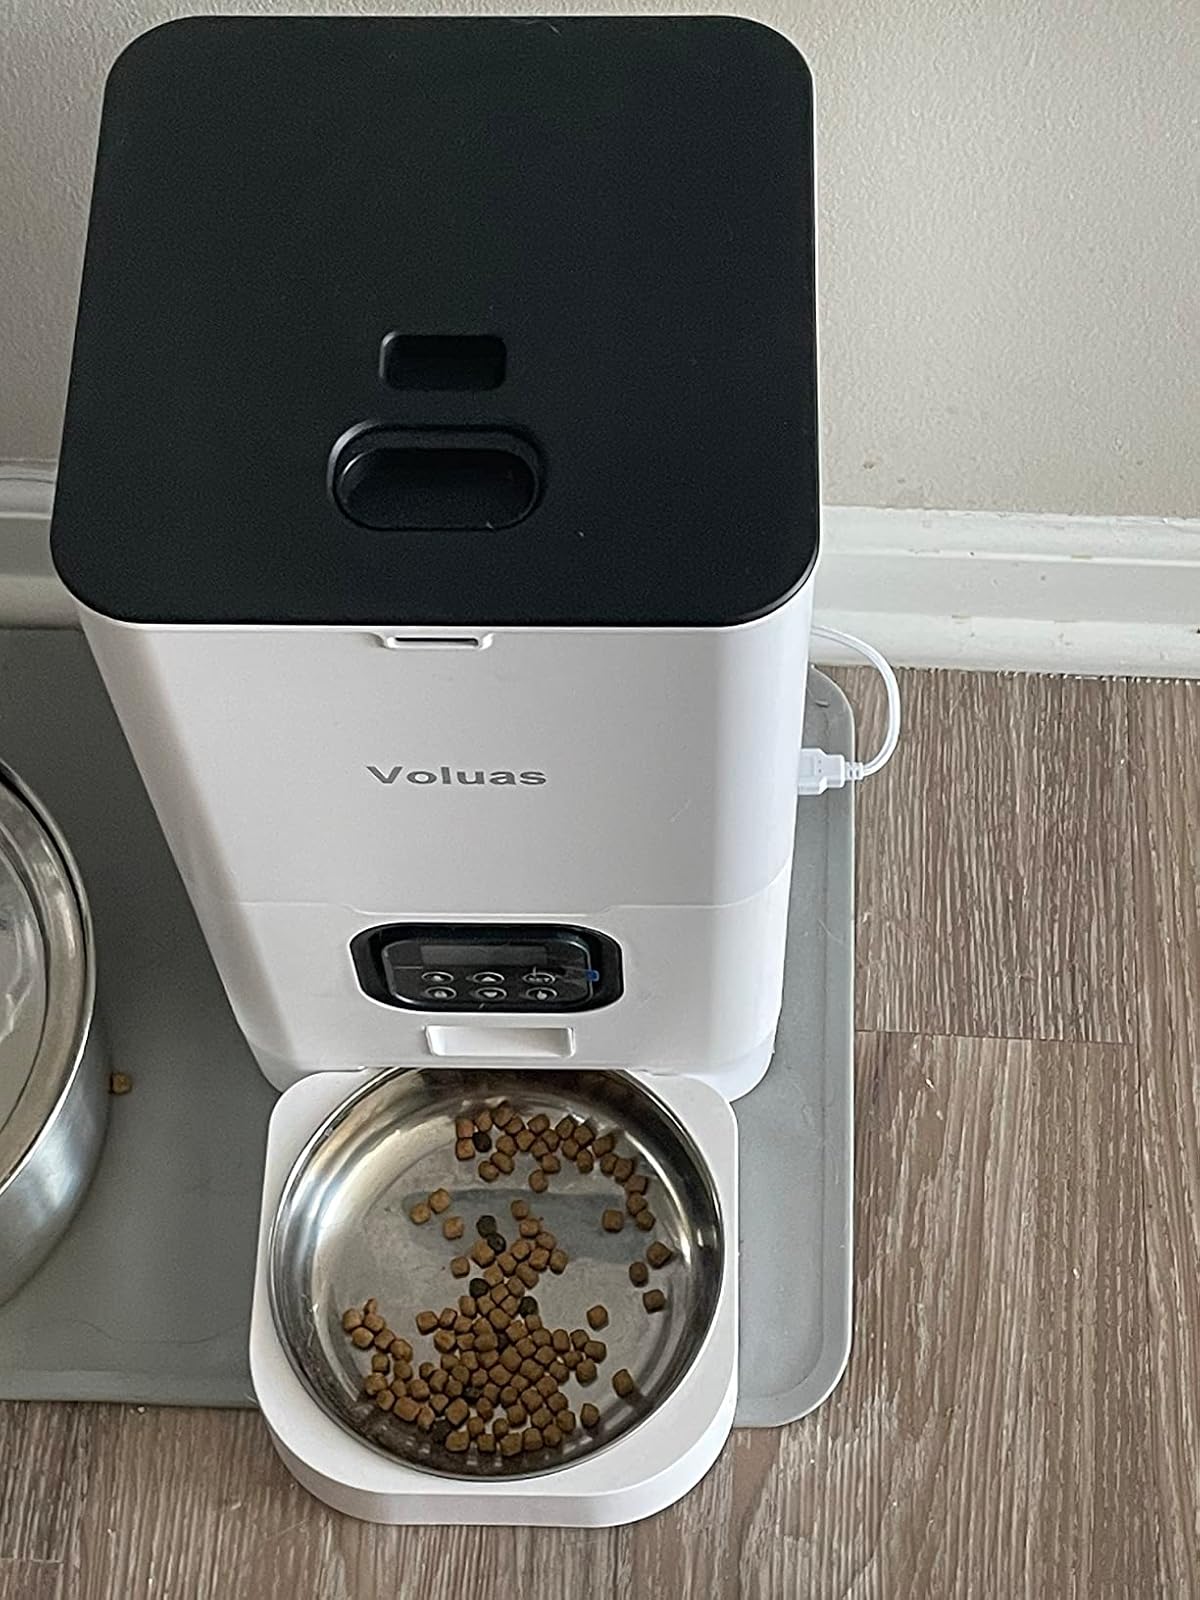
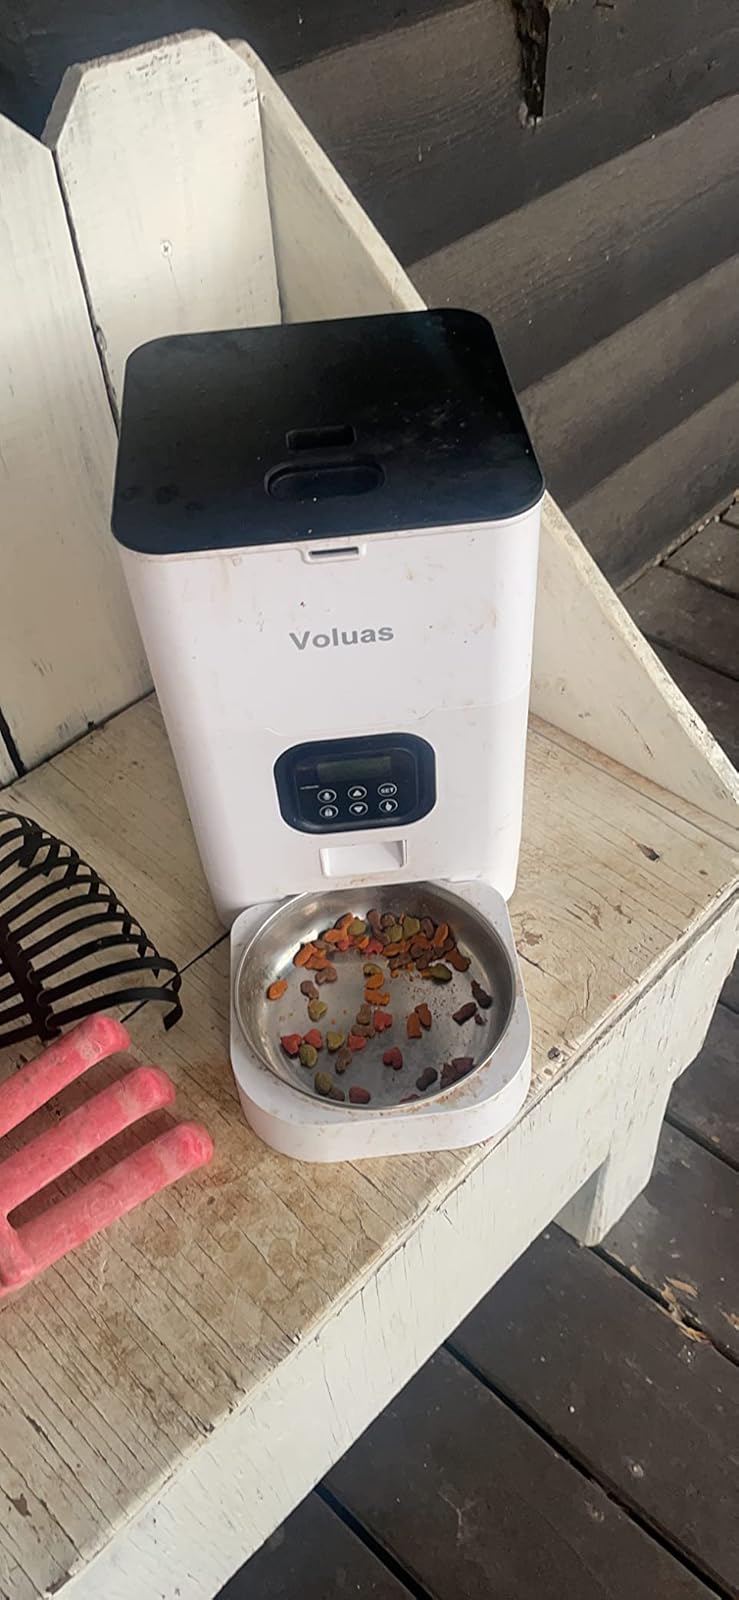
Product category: items_feeder
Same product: yes